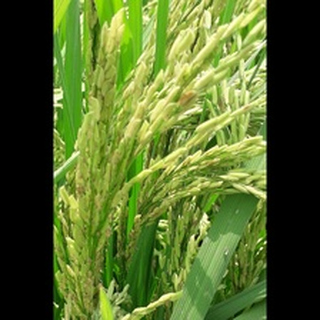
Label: healthy_rice